Landing at Kesang River

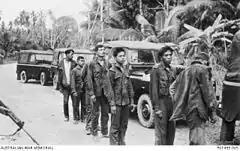
Indonesian infiltrators captured near the Kesang River by Australian troops.

The Landing at Kesang River (29 October 1964) was an amphibious raid conducted by a small force of Indonesian volunteers near the Kesang River, on the border between the Malaysian states of Malacca and Johore on the southwestern part of the Malay Peninsula. The landing was part of the broader Indonesia-Malaysia confrontation, an undeclared war fought between Malaysia and Indonesia during the early 1960s over the creation of an independent Malaysian Federation. The conflict chiefly encompassed parts of northern Borneo, areas that Indonesia sought control in her bid to increase her power and influence in Southeast Asia; however, the landing represented a shift of the operational sphere toward the mainland.